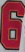
Number: 6